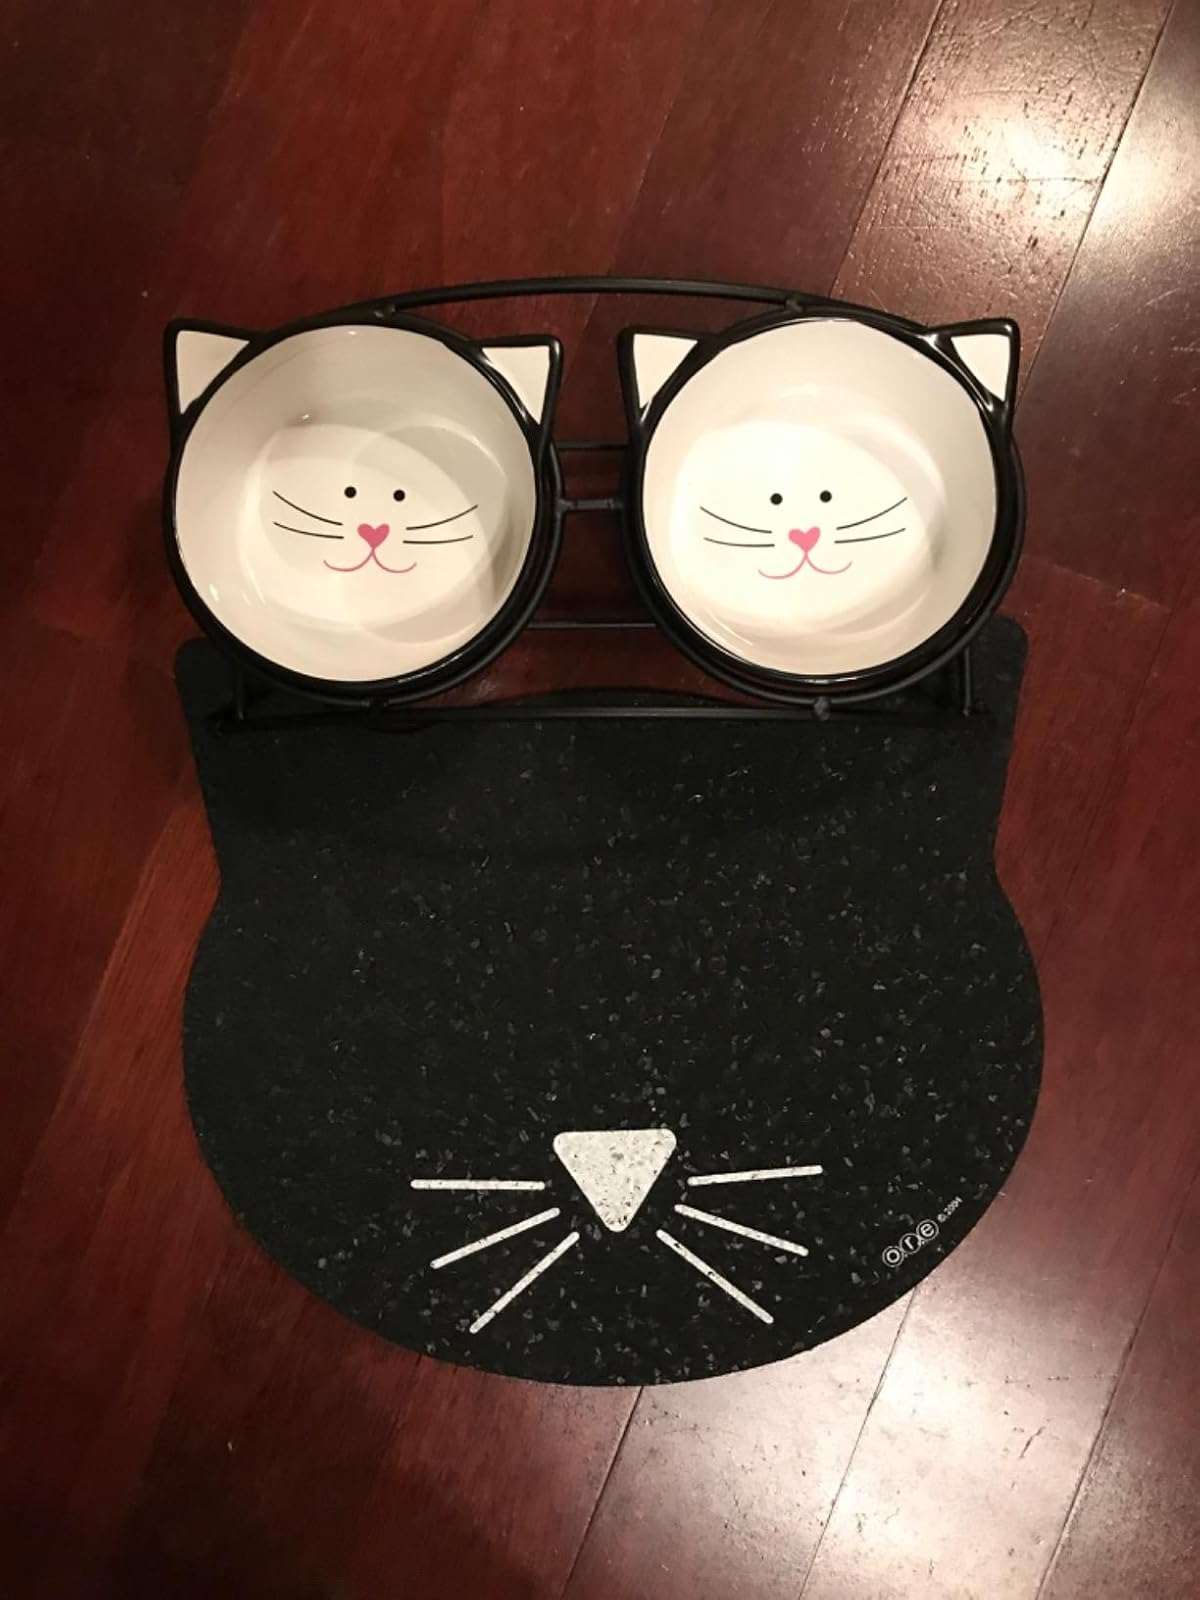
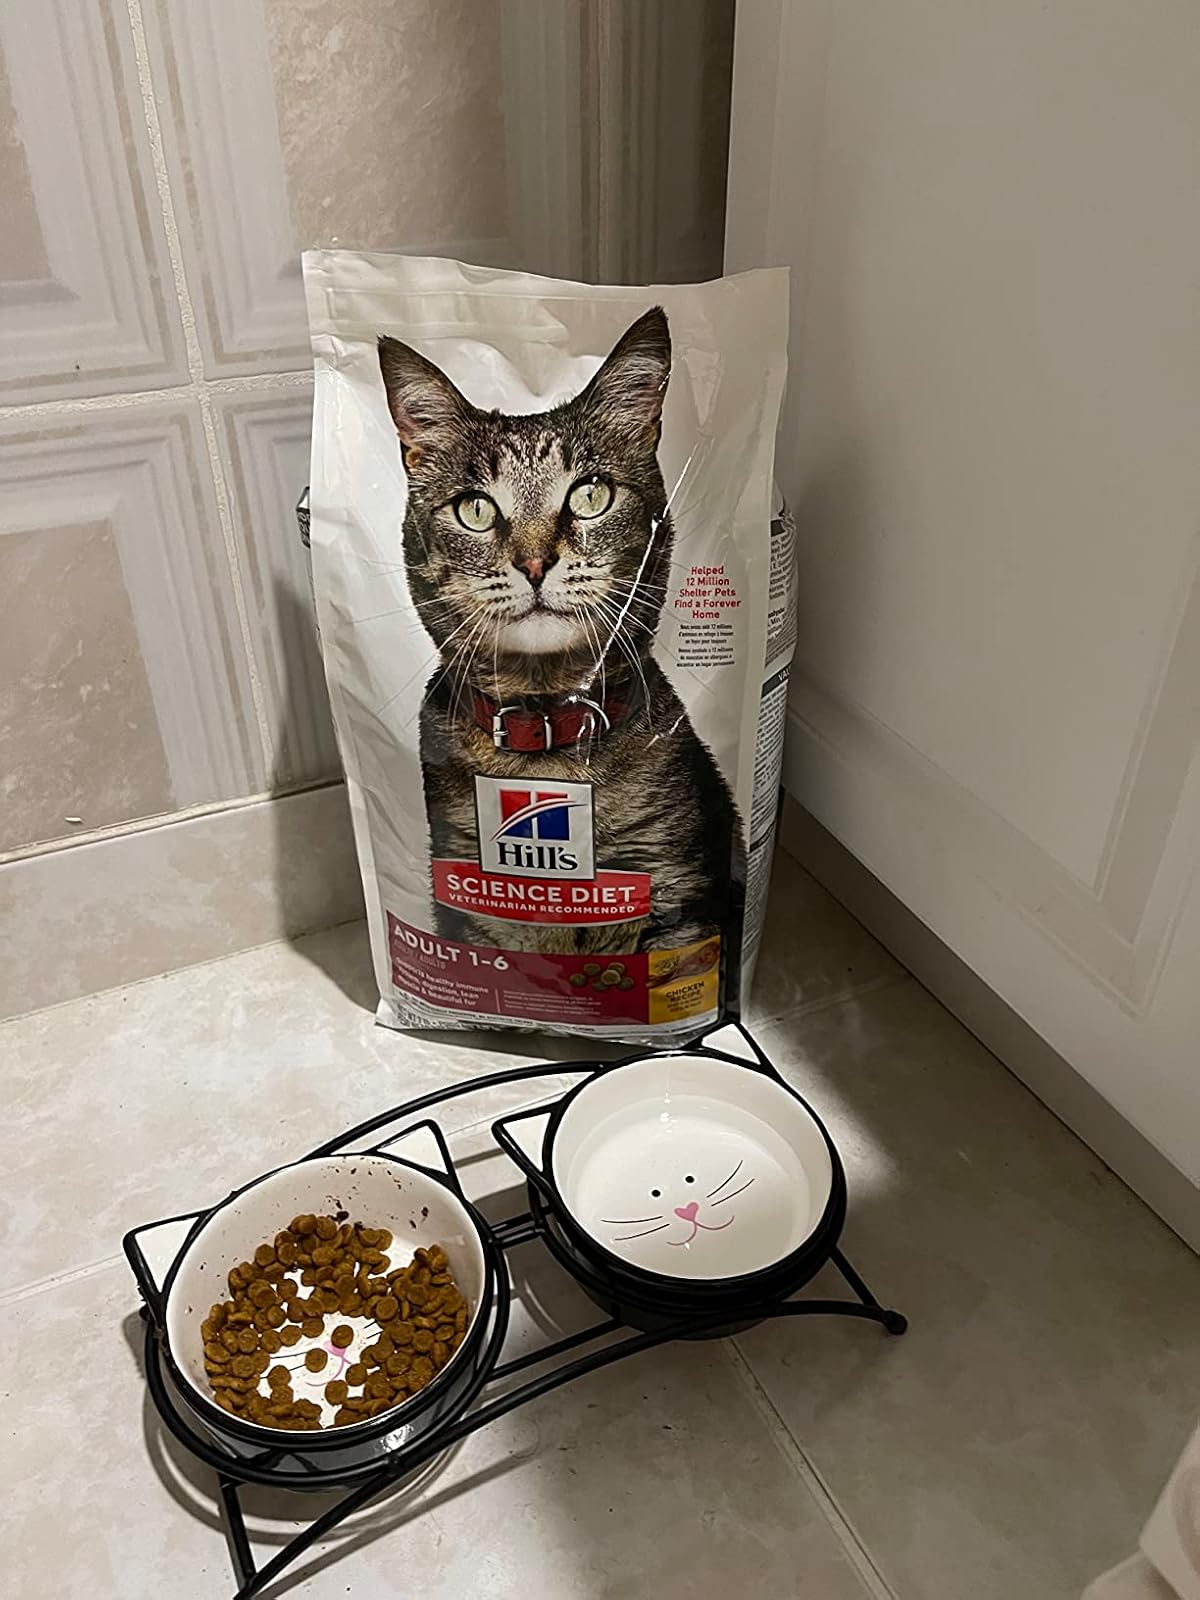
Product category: items_bowl
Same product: yes